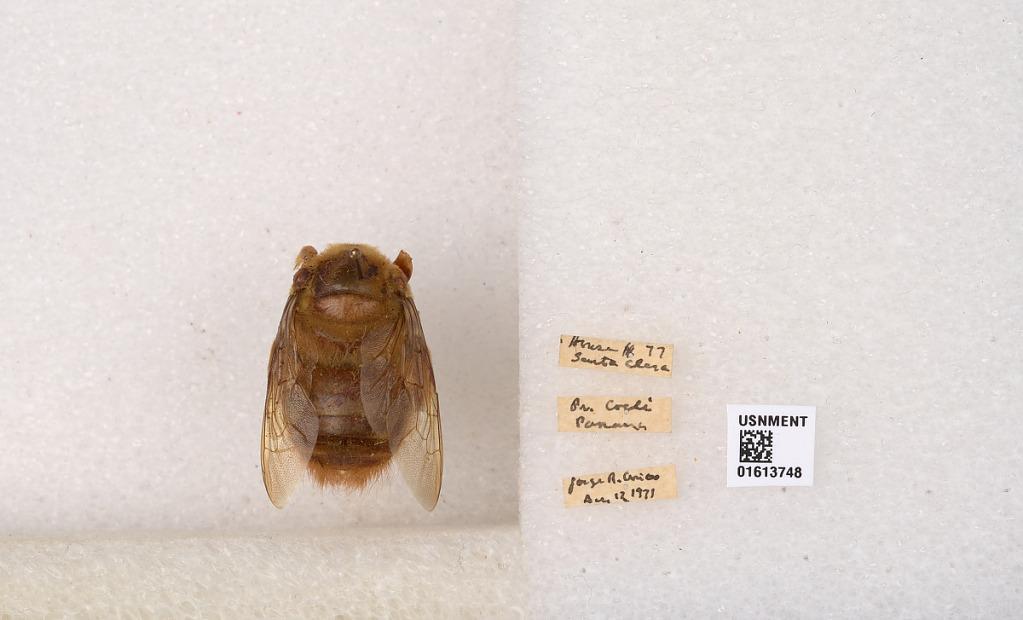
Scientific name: Xylocopa (Neoxylocopa) varipuncta Patton
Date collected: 1981-12-12
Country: Panama
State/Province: Panama Oeste
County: Arraijan
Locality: Santa Clara | Pr. Cocla